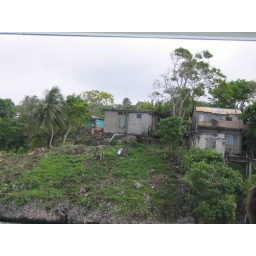
Basic houses by the water